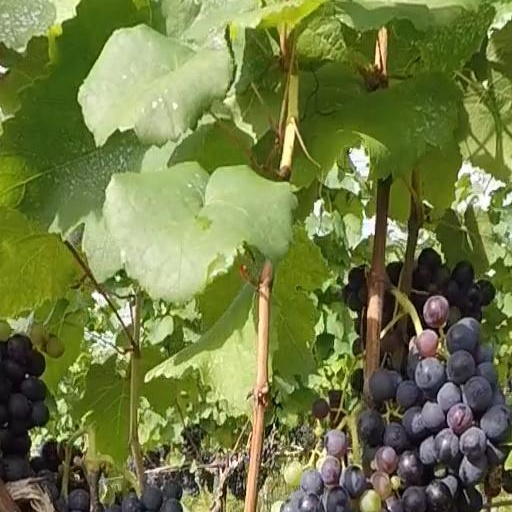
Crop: grape